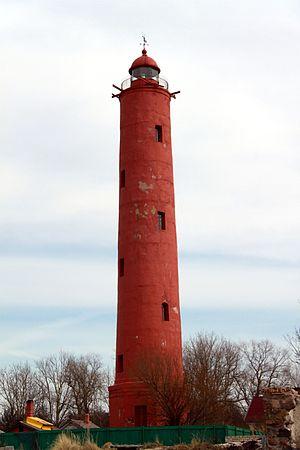
Le phare d'Akmeņrags est un phare actif qui est situé au sud de la station balnéaire Pāvilosta, sur le littoral de la mer Baltique, dans la région de Kurzeme en Lettonie. Il est géré par les autorités portuaires de Ventspils.